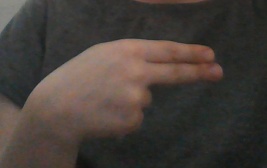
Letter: ain